Mario Paciolla

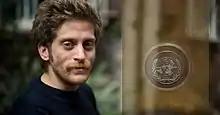
Mario Paciolla in 2019

Mario Paciolla, born Mario Carmine Paciolla (Naples – March 28, 1987 – San Vicente del Caguán – July 15, 2020), was an Italian journalist, activist and volunteer, who was murdered during the exercise of his duties with the United Nations Volunteers.